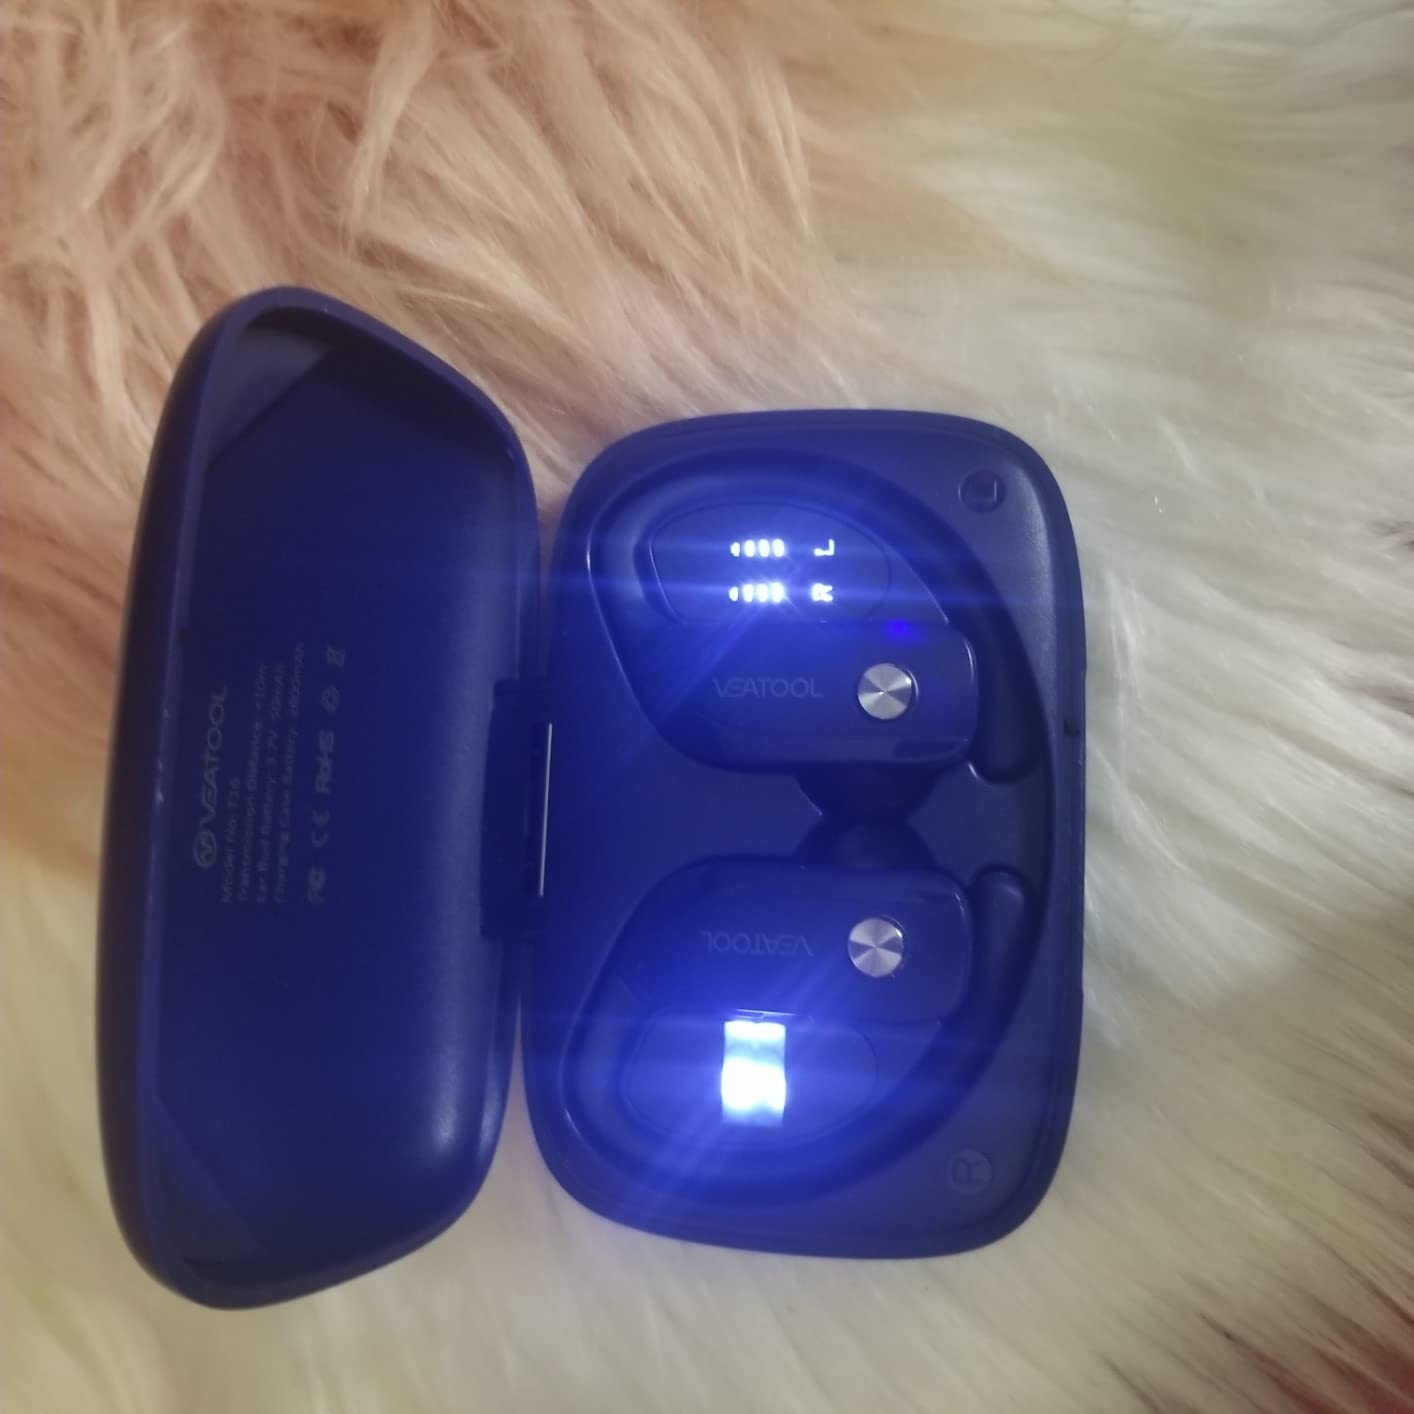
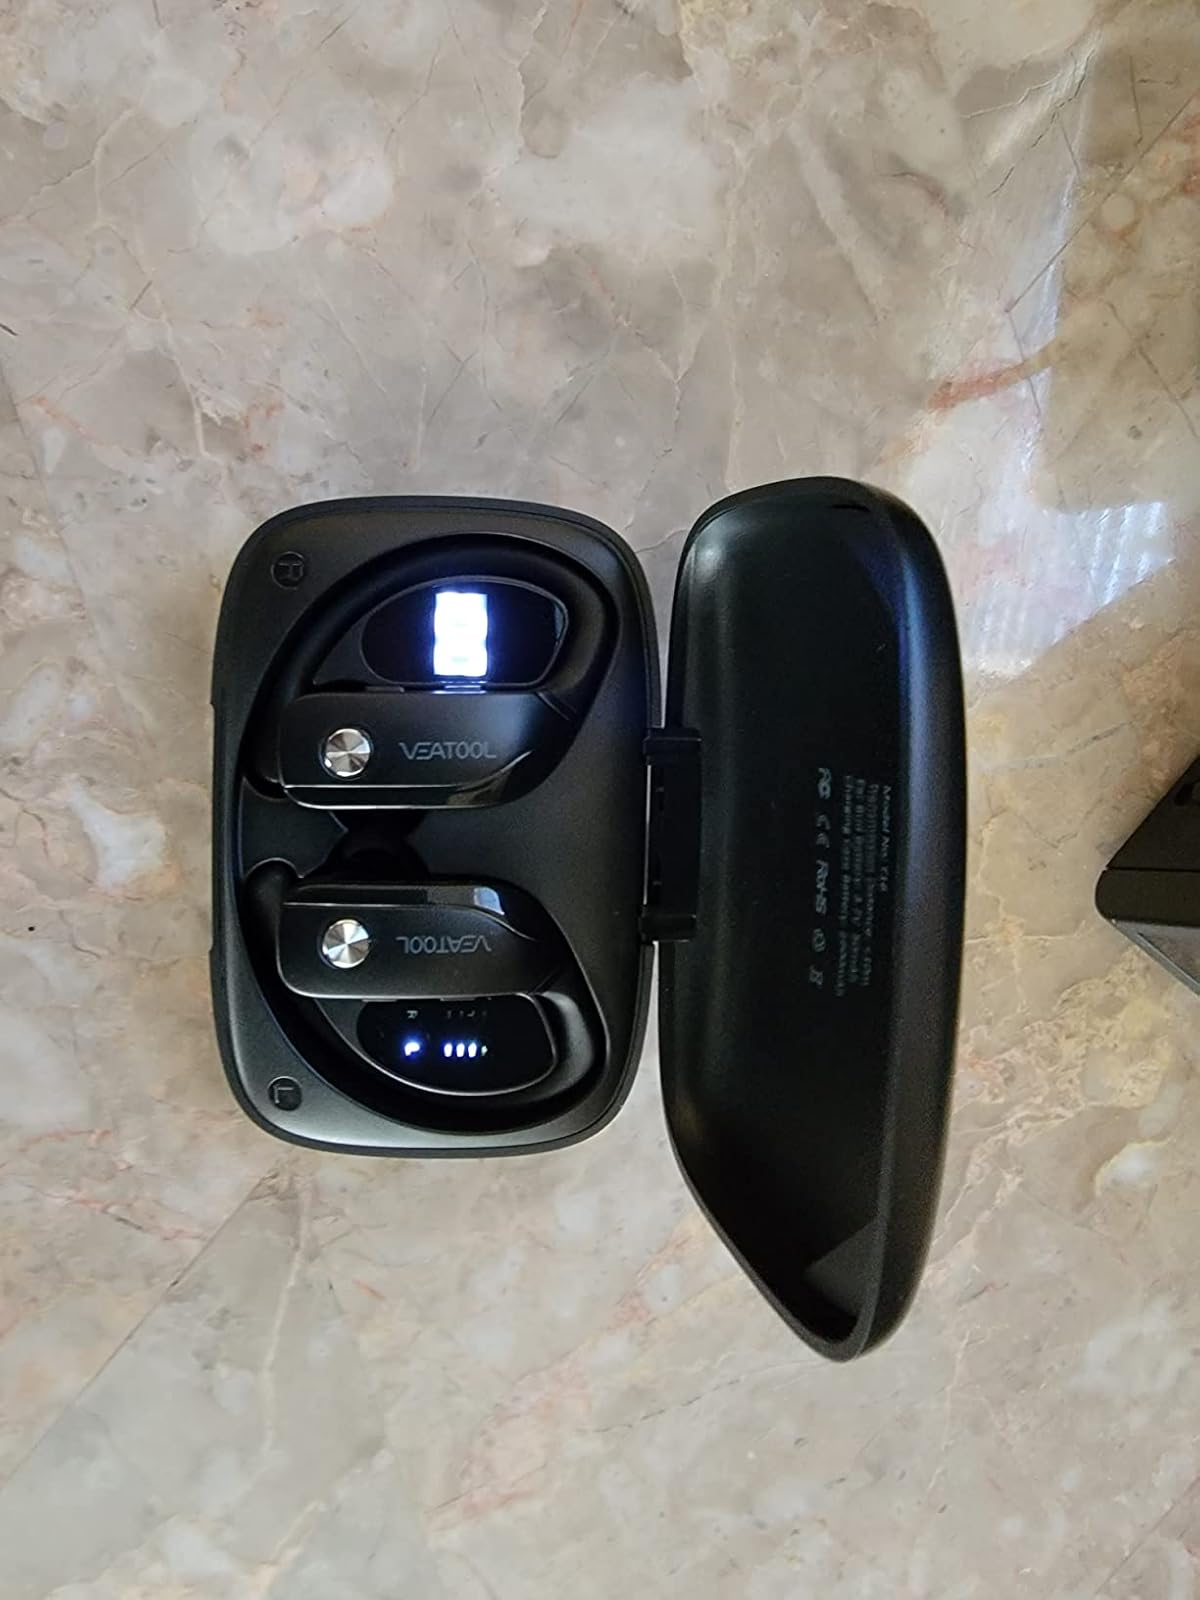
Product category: earbuds
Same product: no